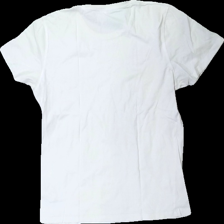
View: back
Type: T-shirt
Category: Men
Brand: Not in the list
Brand text on label: NN07
Colors: White
Material: 100% cotton
Cut: Regular
Size: M
Season: All
Stains: Major
Damage: fläck armhåla
Damage location: middle right
Damage 2: fläck armhåla
Damage 2 location: middle left
Price range: <50
Recommended usage: Export
Description: vit t-shirt med fläckar i armhålorna